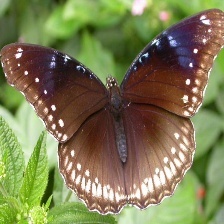
Species: GREAT EGGFLY